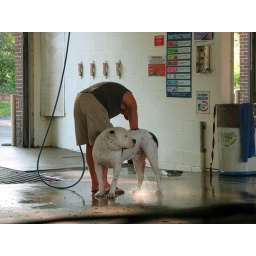
A guy washing his dog at a car wash in Clintonville.